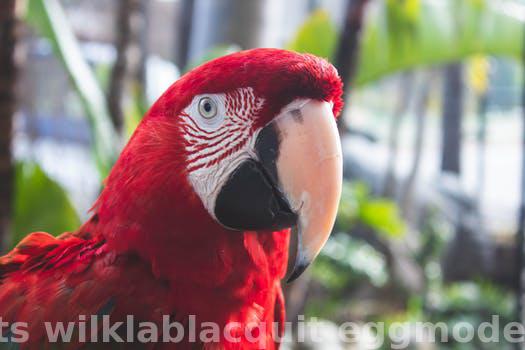
Label: Watermark